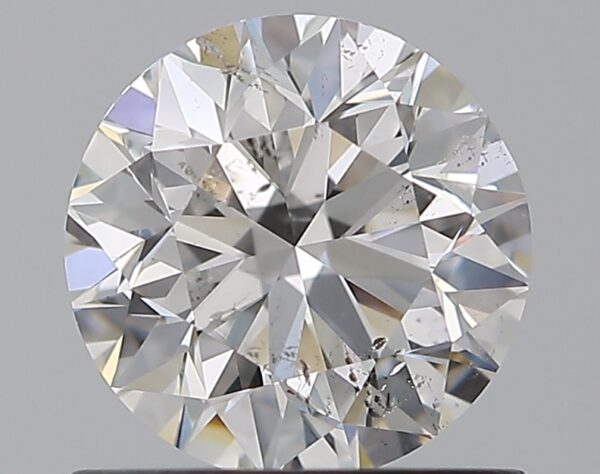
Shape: round
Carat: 0.9
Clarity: SI2
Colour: E
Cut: VG
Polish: EX
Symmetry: VG
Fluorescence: N
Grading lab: GIA
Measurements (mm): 6.01 x 6.06 x 3.89